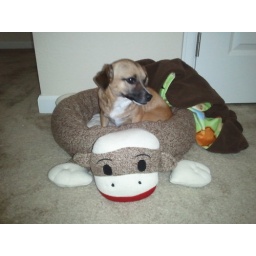
Molly in her office bed